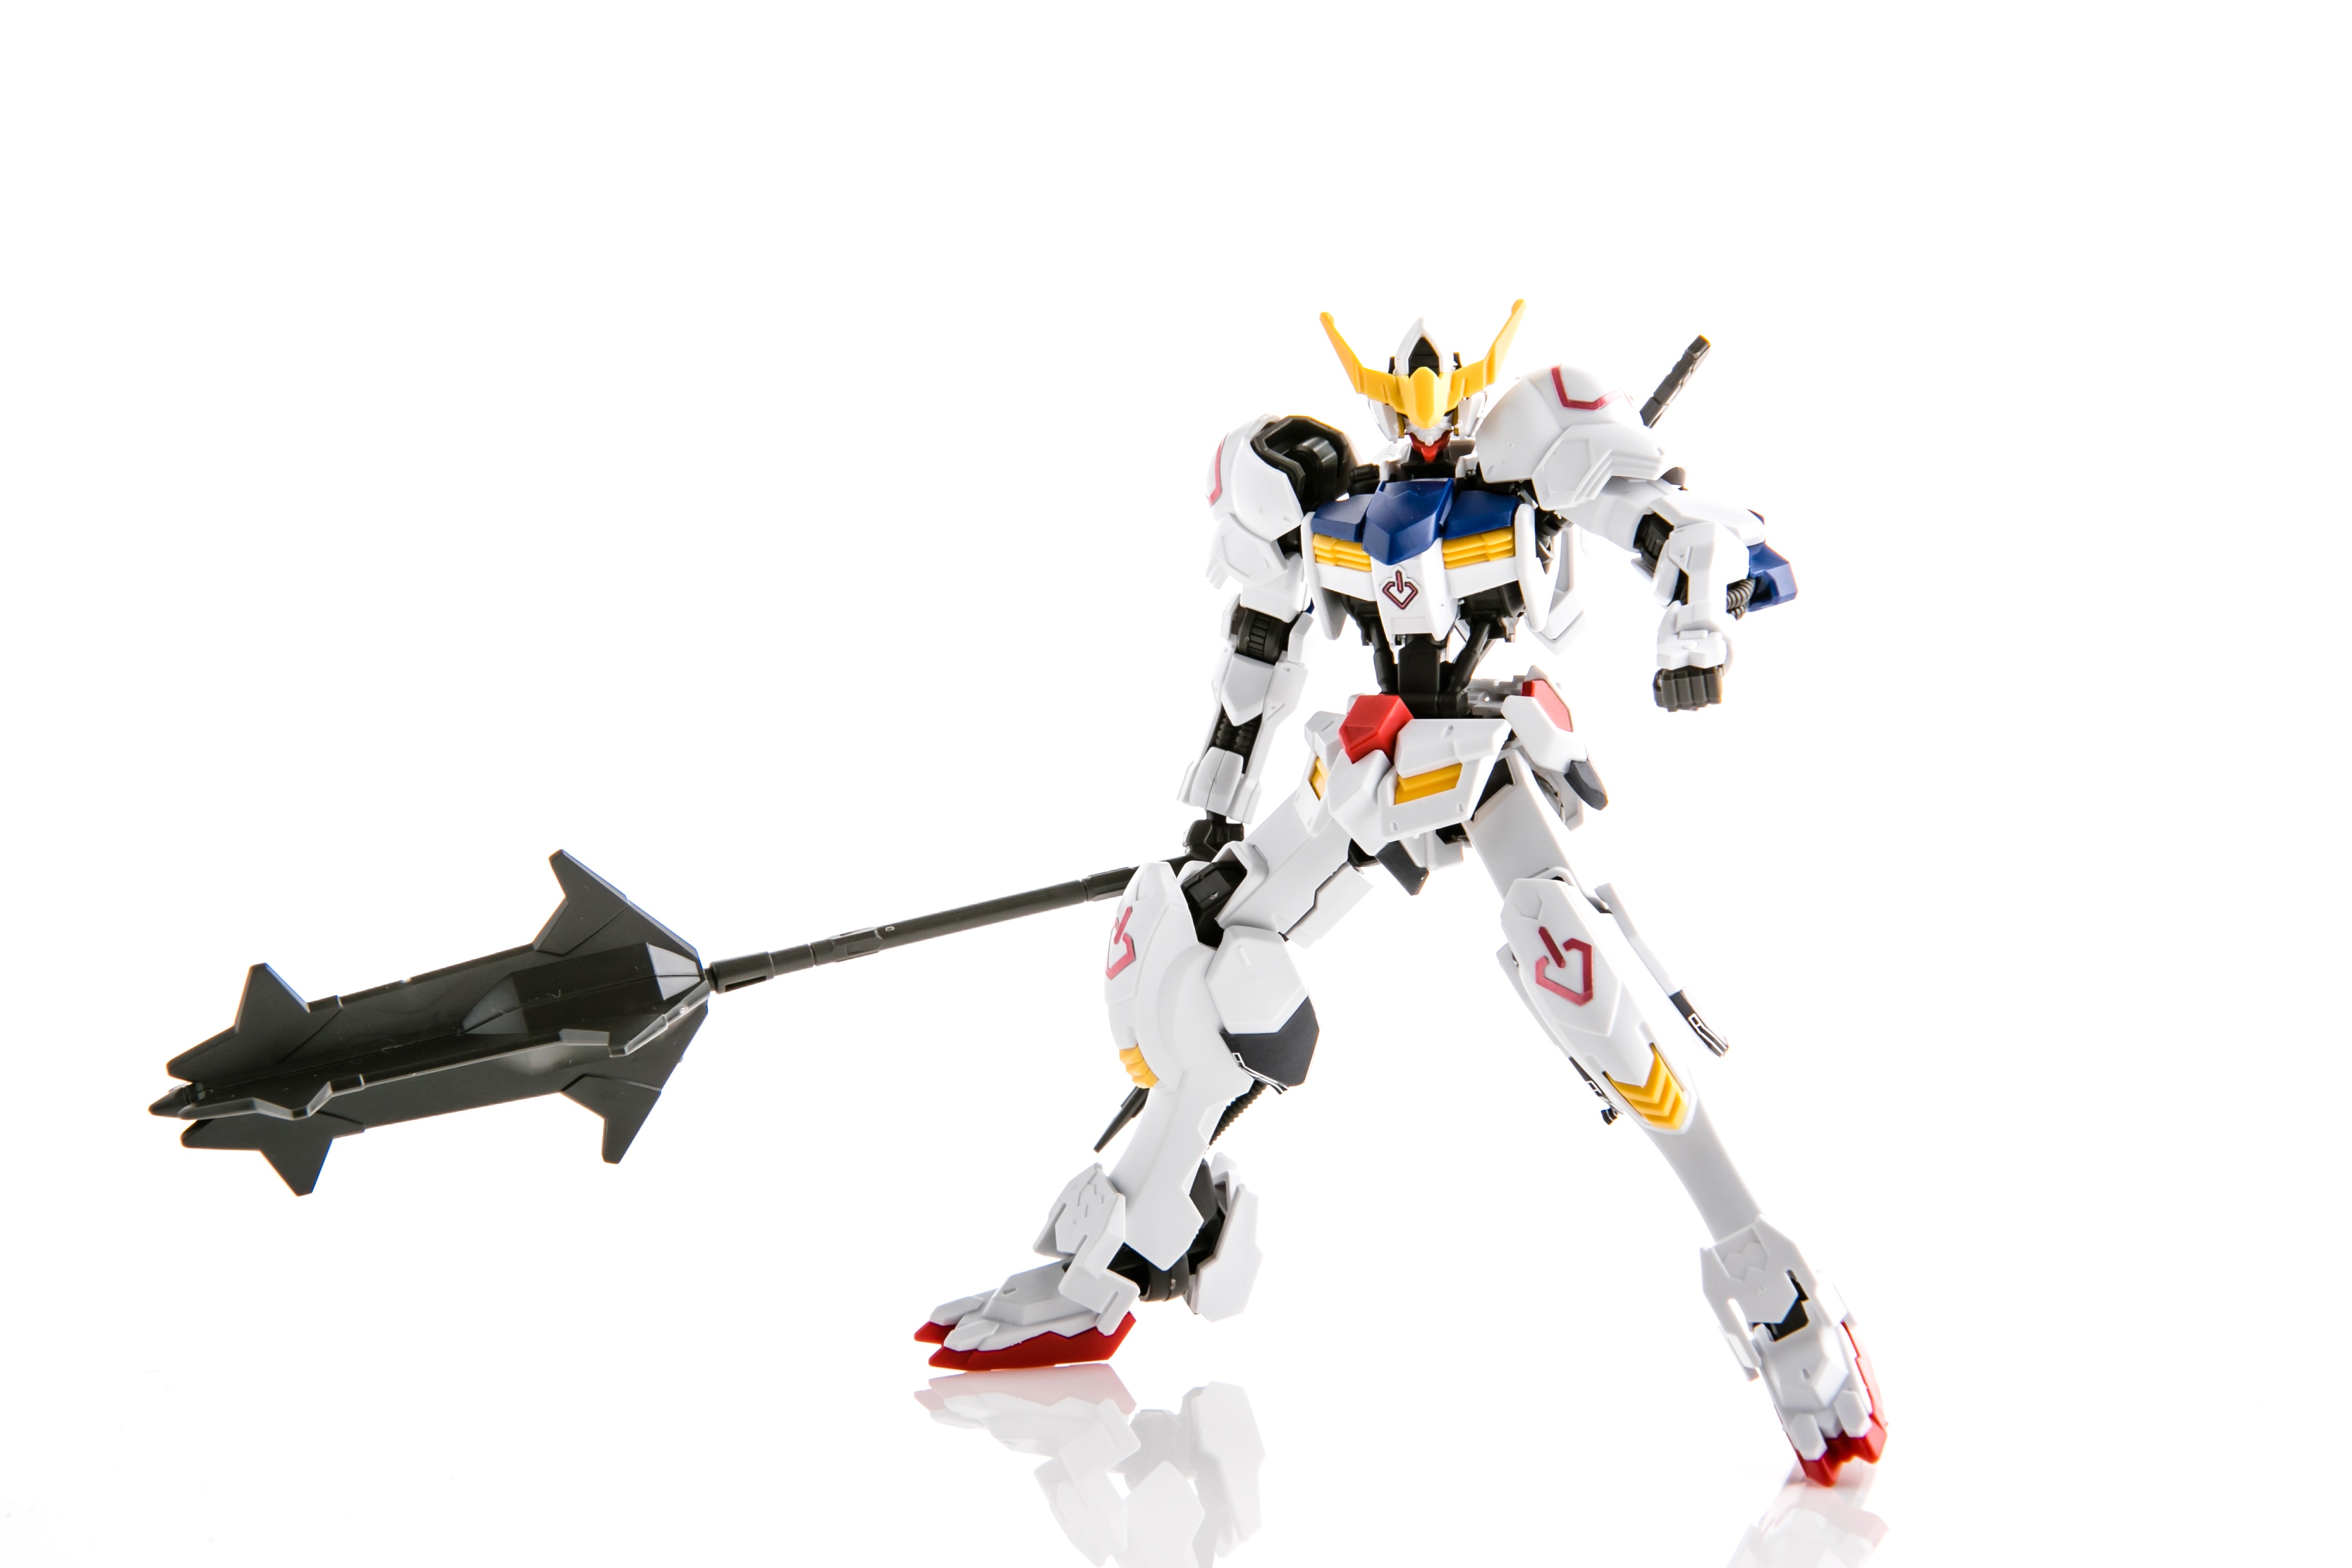
machine, toy, figurine, action figure, products, mobil, animal figure, gundam, mecha